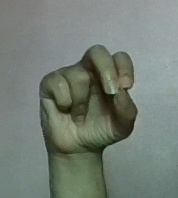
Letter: gaaf